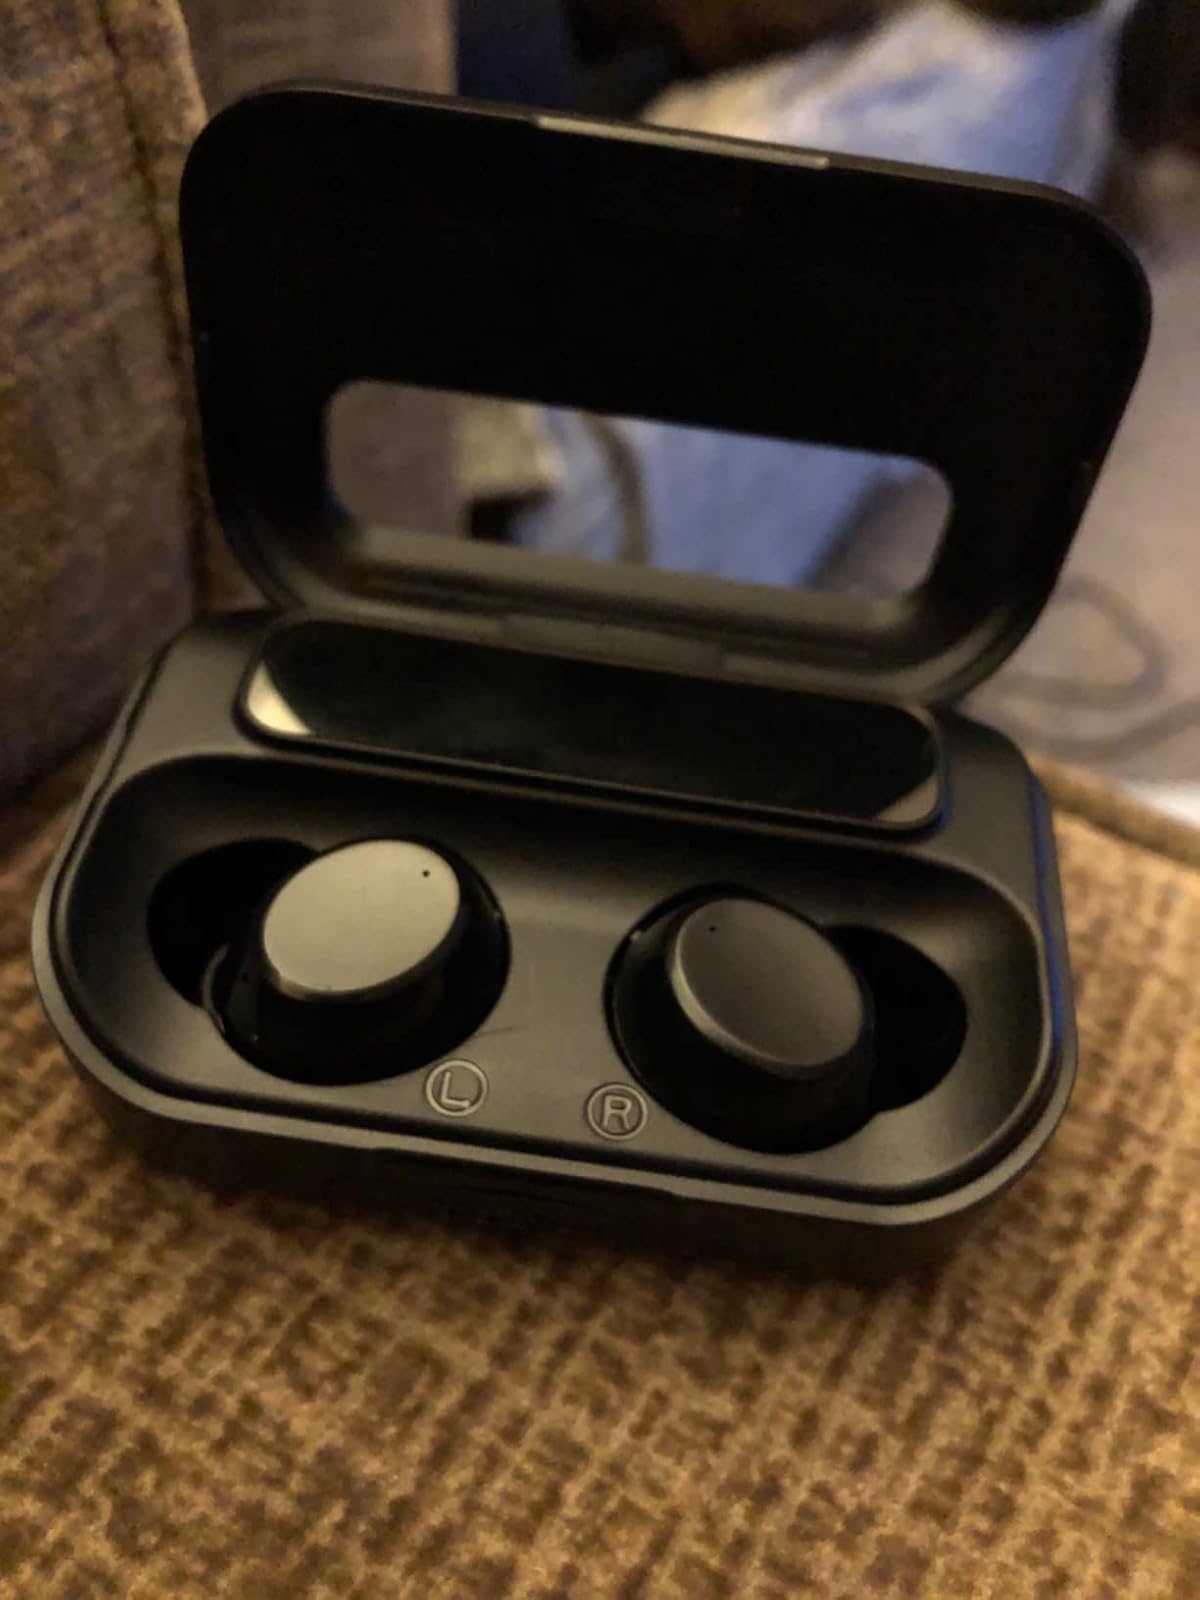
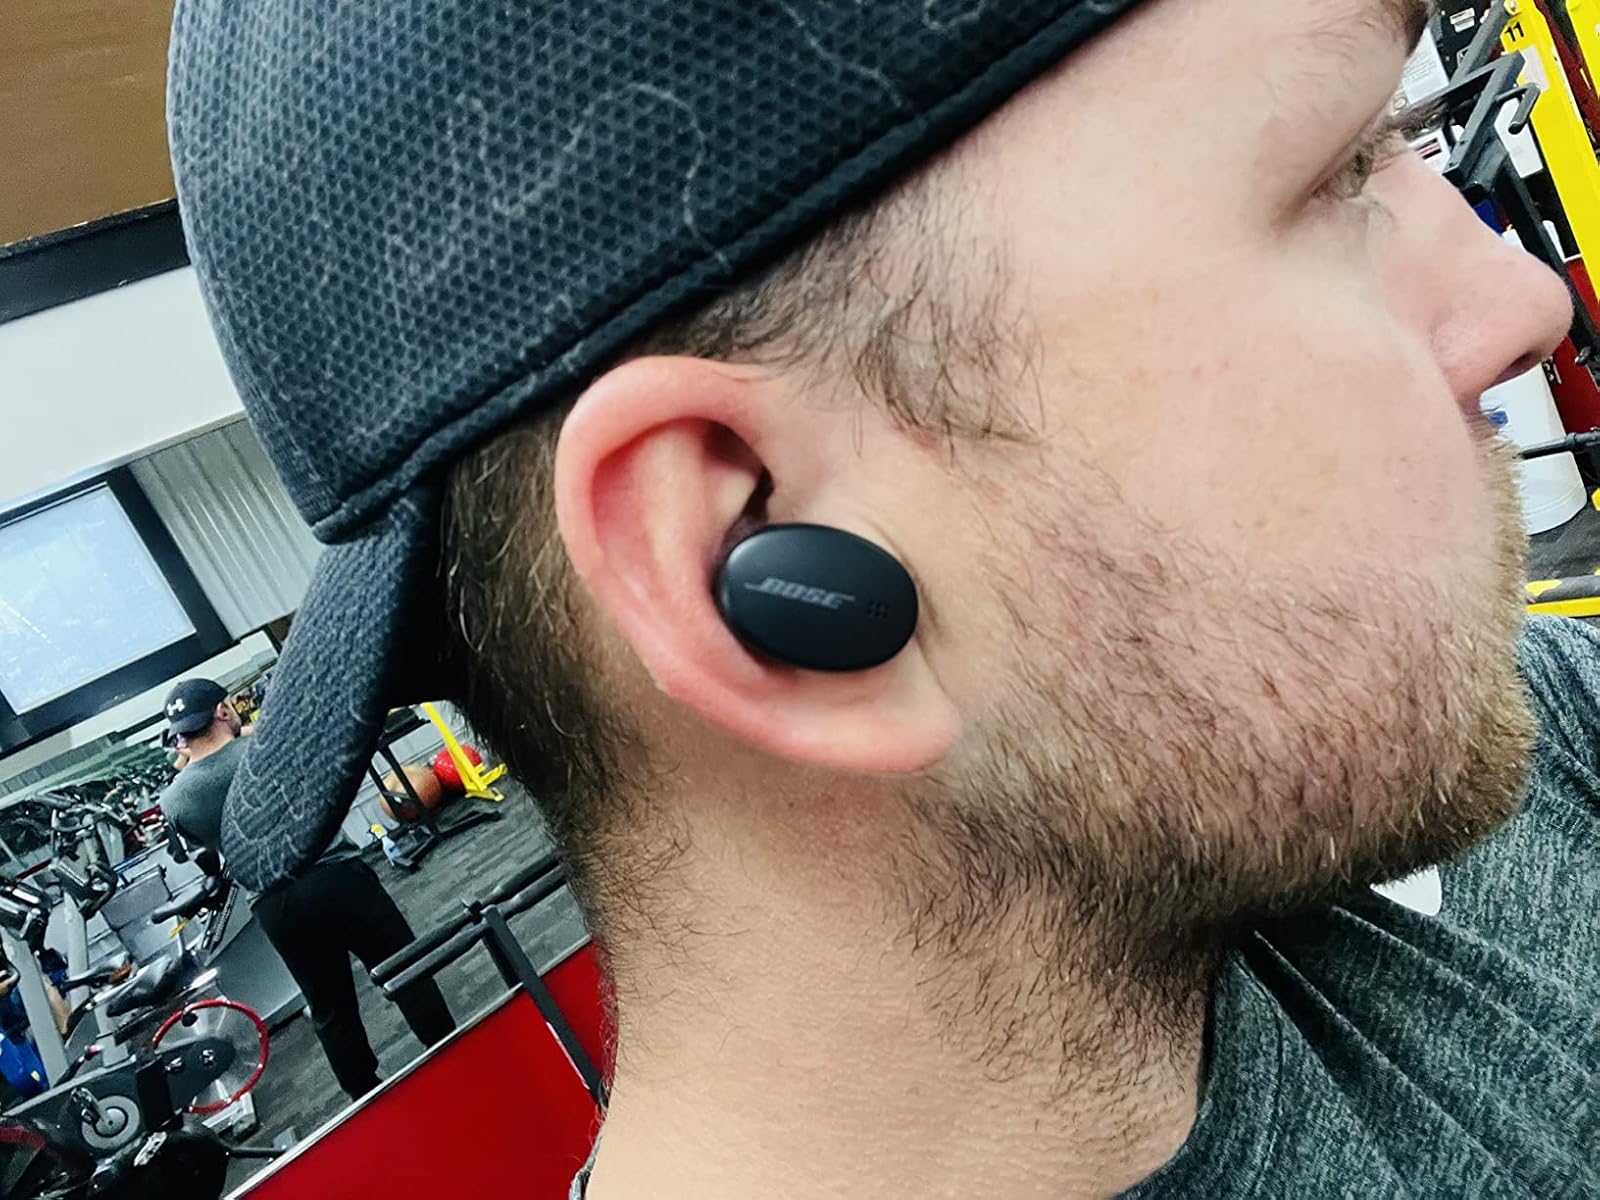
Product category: earbuds
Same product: no